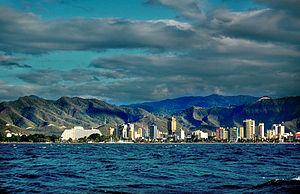
Puerto La Cruz est une ville dans l'État d'Anzoátegui au Venezuela. Capitale de la municipalité de Juan Antonio Sotillo, c'est une ville portuaire et touristique sur la façade orientale du pays. Sa géographie variée se compose de plages, rivières, montagnes et vallées.